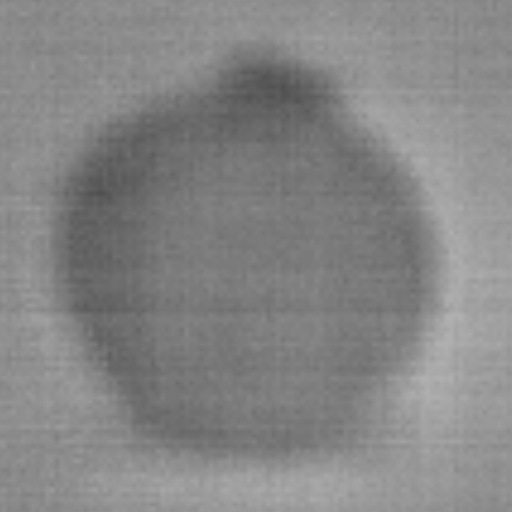
Label: No Defect